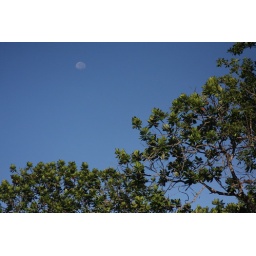
Moon in blue sky